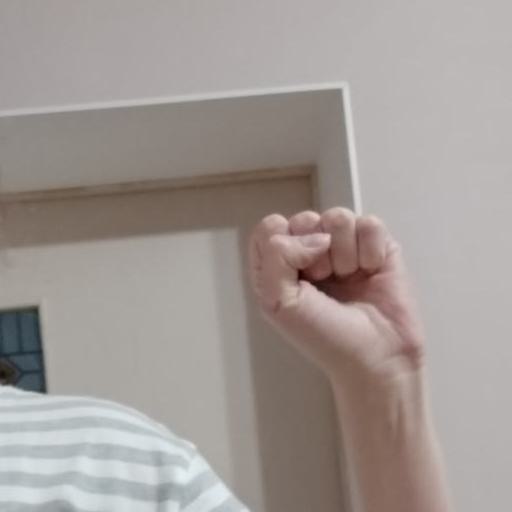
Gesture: fist